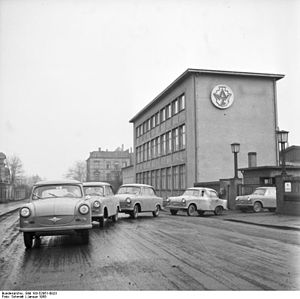
VEB Automobilwerk Zwickau
En serie Trabanter forlader fabrikken VEB Automobilwerk Zwickau i 1958
VEB Automobilwerk Zwickau var en automobilfabrik, beliggende i den tyske by Zwickau, og var i DDR-tiden den bilfabrik, der fra 1955 til 1959 fremstillede den østtyske bil P70 og fra 1958 og til 1991 fremstillede den østtyske bil Trabant.